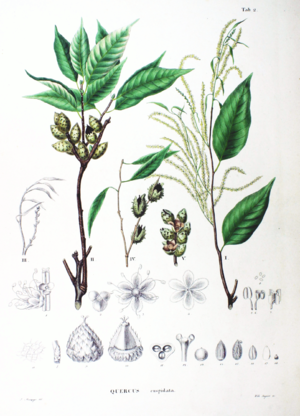
Castanopsis cuspidata est une espèce d'arbres du genre Castanopsis, originaire du Sud du Japon et du Sud de la péninsule Coréenne.
Castanopsis est un genre d'arbres à feuillage persistant, appartenant à la famille des fagacées.